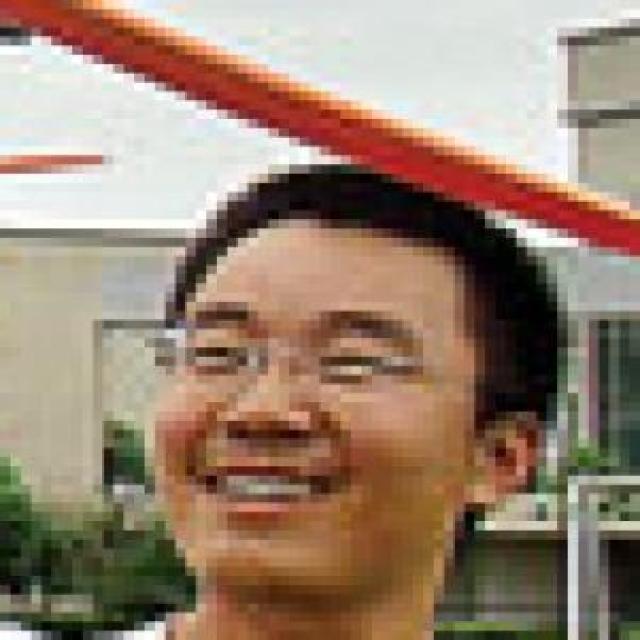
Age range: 13-20